Smart TV

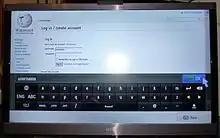
LG smart TV using the Web browser

Smart TV devices also provide access to user-generated content (either stored on an external hard drive or in cloud storage) and to interactive services and Internet applications, such as YouTube, many using HTTP Live Streaming (also known as HLS) adaptive streaming. Smart TV devices facilitate the curation of traditional content by combining information from the Internet with content from TV providers. Services offer users a means to track and receive reminders about shows or sporting events, as well as the ability to change channels for immediate viewing. Some devices feature additional interactive organic user interface / natural user interface technologies for navigation controls and other human interaction with a smart TV, with such as second screen companion devices, spatial gestures input like with Xbox Kinect, and even for speech recognition for natural language user interface. Smart TV develops new features to satisfy consumers and companies, such as new payment processes. LG and PaymentWall have collaborated to allow consumers to access purchased apps, movies, games, and more using a remote control, laptop, tablet, or smartphone. This is intended for an easier and more convenient way for checkout.